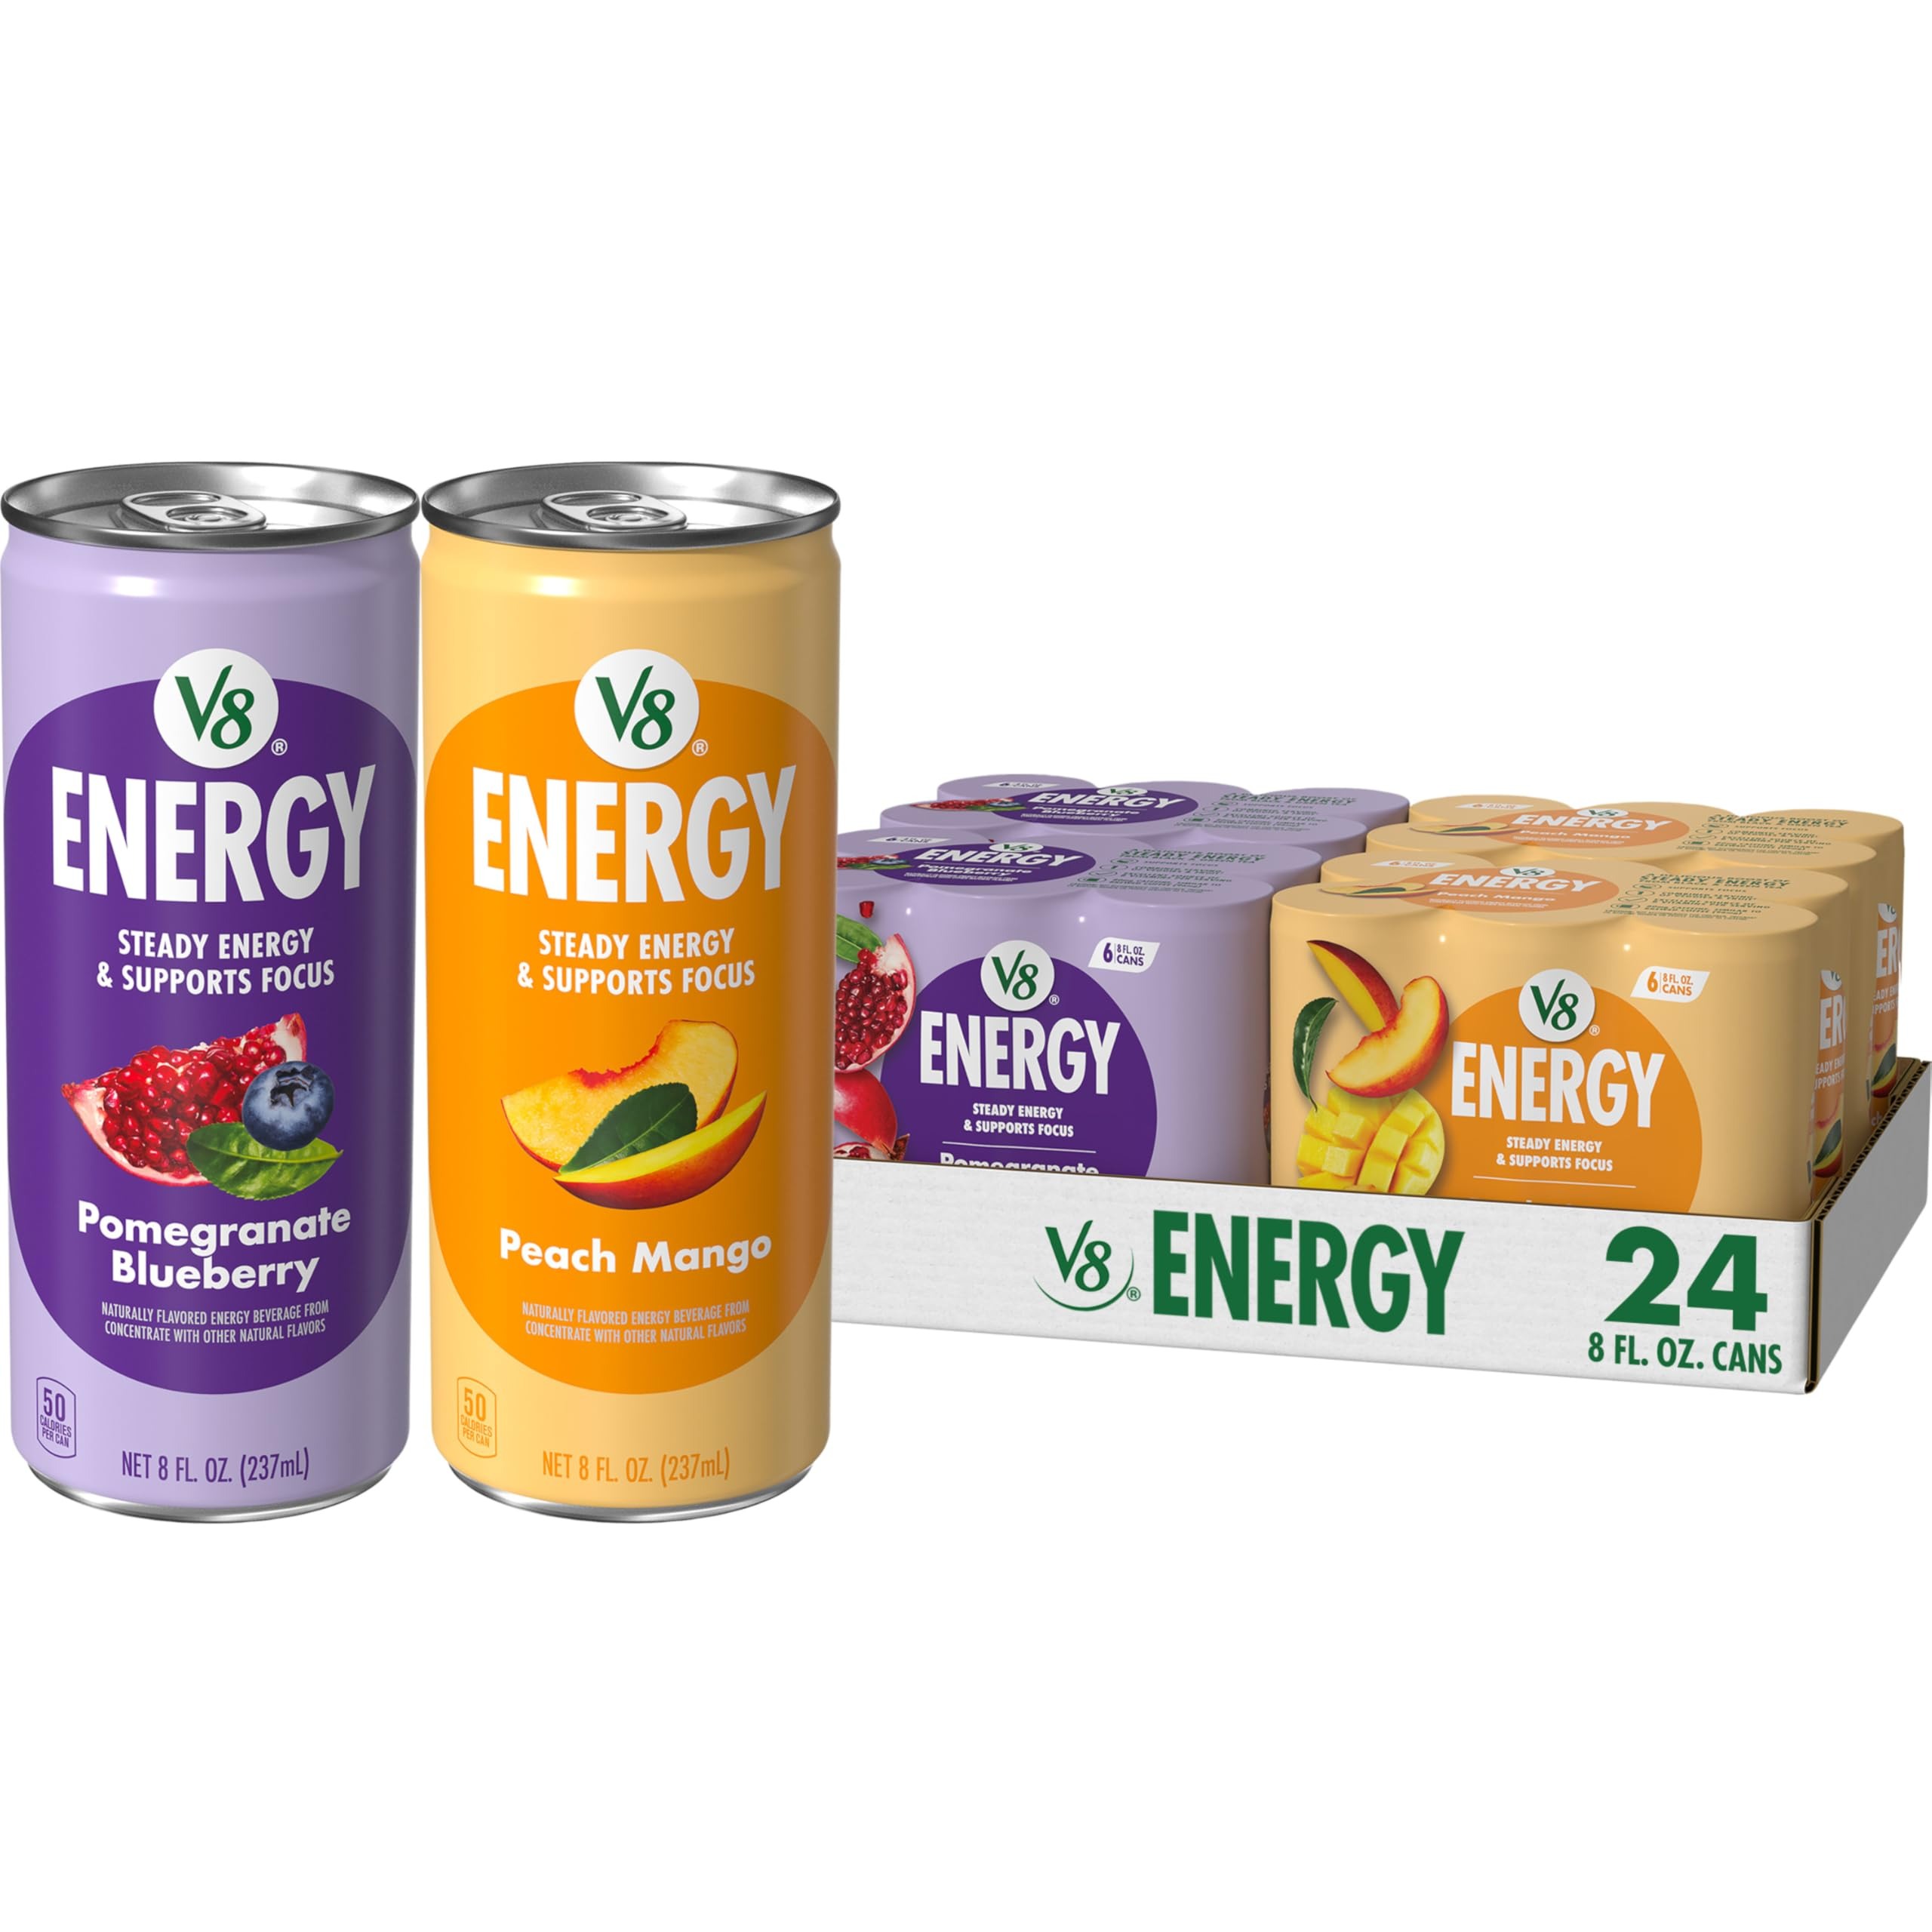
Item Name: V8 +Energy Pomegranate Blueberry and Peach Mango Juice Energy Drinks, 8 fl oz Can (24 Pack)
Bullet Point 1: Energy drink variety pack with twelve (12) 8 fl oz cans each of V8 +Energy Pomegranate Blueberry and Peach Mango Juice Energy Drinks
Bullet Point 2: Concentrated fruit and vegetable juice blends infused with natural energy from black and green tea
Bullet Point 3: Each can contains 1 combined serving of veggies and fruit along with 80 milligrams of caffeine – as much as leading energy drink brands
Bullet Point 4: A healthy energy drink alternative with 50 calories and 12 grams of carbs per can; an excellent source of B Vitamins
Bullet Point 5: Non-GMO and gluten-free with no sugar added* and no artificial colors (*Not a low calorie food; see nutrition panel for sugar and calorie content)
Value: 192.0
Unit: Fl Oz

Price: 25.94